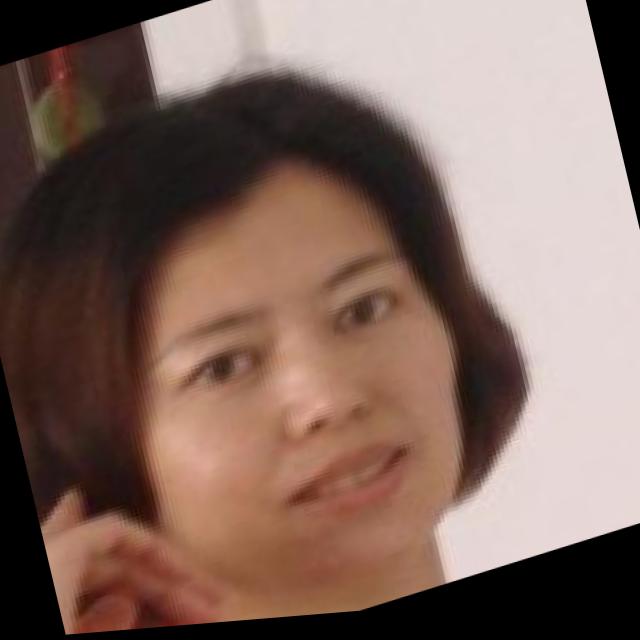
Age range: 45-64